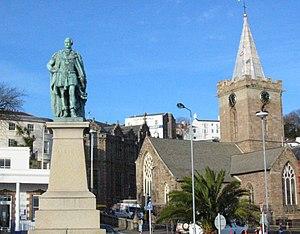
Saint-Pierre-Port, Guernesey